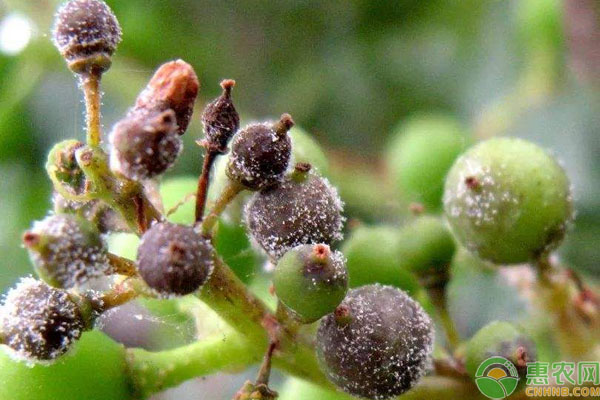
Plant: Grape
Disease: grape downy mildew